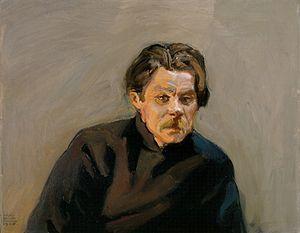
Maxime Gorki, parfois orthographié Gorky, nom de plume d’Alexis Pechkov, est un écrivain russe né le 16 mars 1868 à Nijni Novgorod et mort le 18 juin 1936 à Moscou. Il est considéré comme un des fondateurs du réalisme socialiste en littérature et fut un homme engagé politiquement et intellectuellement aux côtés des révolutionnaires bolcheviques.